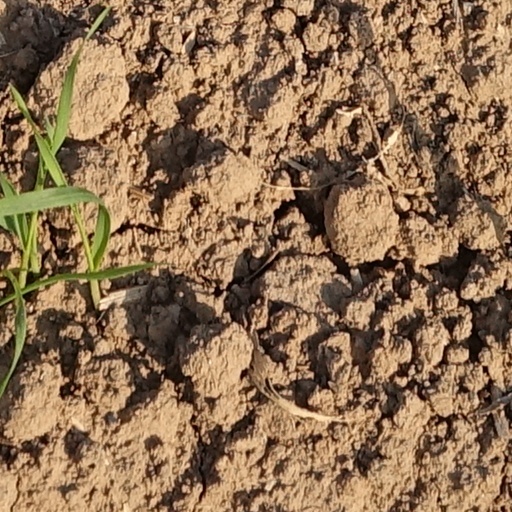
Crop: wheat